Minoan religion

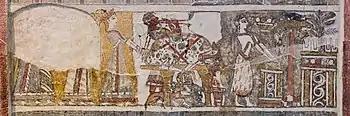
Scene on the "rear" side of the Hagia Triada sarcophagus, with bull sacrifice

Arthur Evans came to believe that at the peak of the power of Knossos it was ruled by a priest king and his consort, a priest queen, who led elaborate rituals, and also controlled much of the palace economy of Crete, collecting, storing and redistributing agricultural produce. As he recognised, the evidence for this is slim. In contrast to neighbouring mainland civilizations there is a notable absence of clear depictions of monarchs, and few grand royal tombs. Despite this, and the debunking of some of Evans' claims, such as his reconstruction of the so-called "Priest-King Fresco" (or "Prince of the Lilies"), many scholars still think that some form of theocracy existed on Crete. This would align Crete with contemporary Egypt and Mesopotamia, where kings were usually regarded as having close relations with the gods.